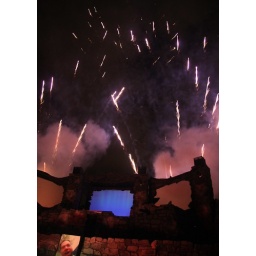
A star in the face of the sky